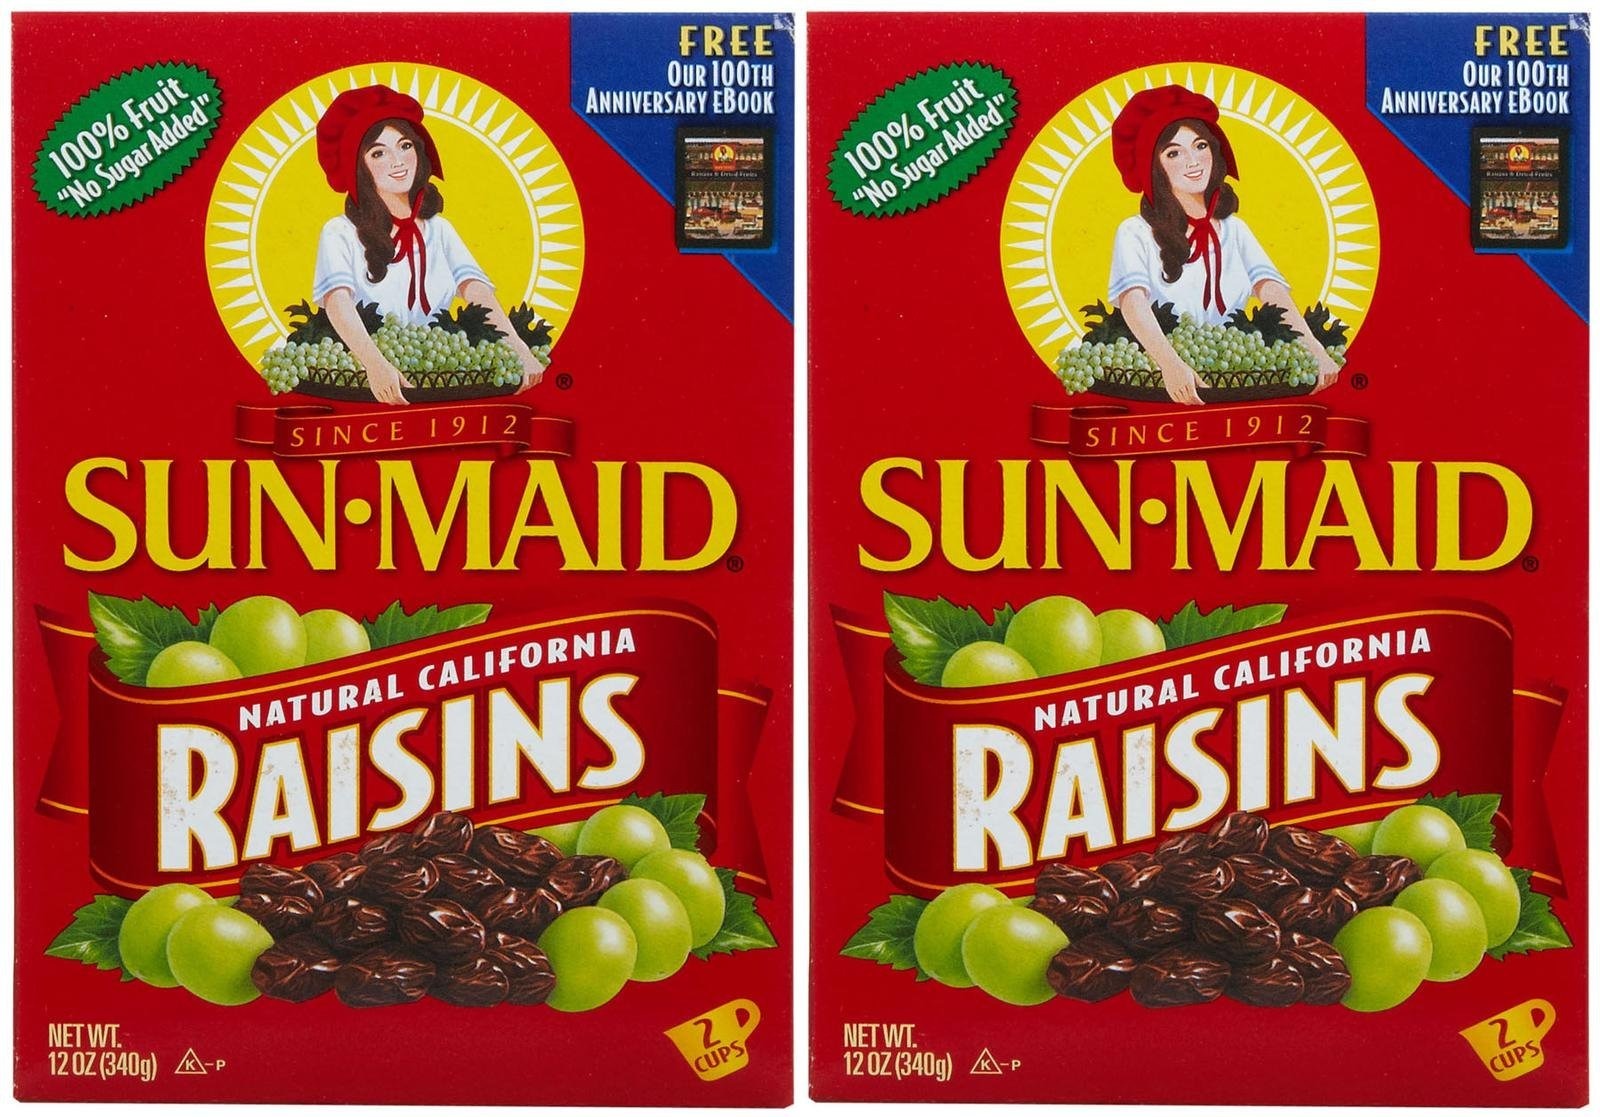
Item Name: Sun Maid Raisins, 12-Ounce Bag (Pack of 6)
Bullet Point 1: Sun-Maid
Bullet Point 2: Natural California Raisins
Bullet Point 3: 12oz Box
Bullet Point 4: Pack of 6
Product Description: Sun-Maid's classic 12-ounce resealable and handy bag-in-a-box is just the right size for many. Our always fresh, flavorful raisins are the easiest, most convenient way to work the recommended 5-to-9 servings of fruit into your daily diet. Sun-Maid Raisins go anywhere, are 100% natural, won't spoil, and don't need refrigeration. With Sun-Maid Raisins, you get it all – quality, taste, convenience, and all-natural goodness. That's why we are America's favorite raisin.
Value: 6.0
Unit: Count

Price: 3.785